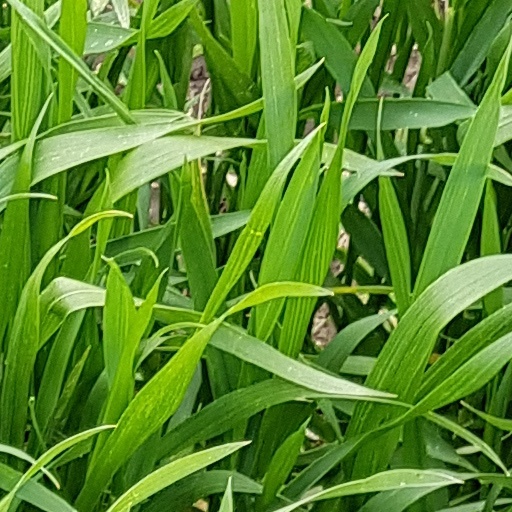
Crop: wheat